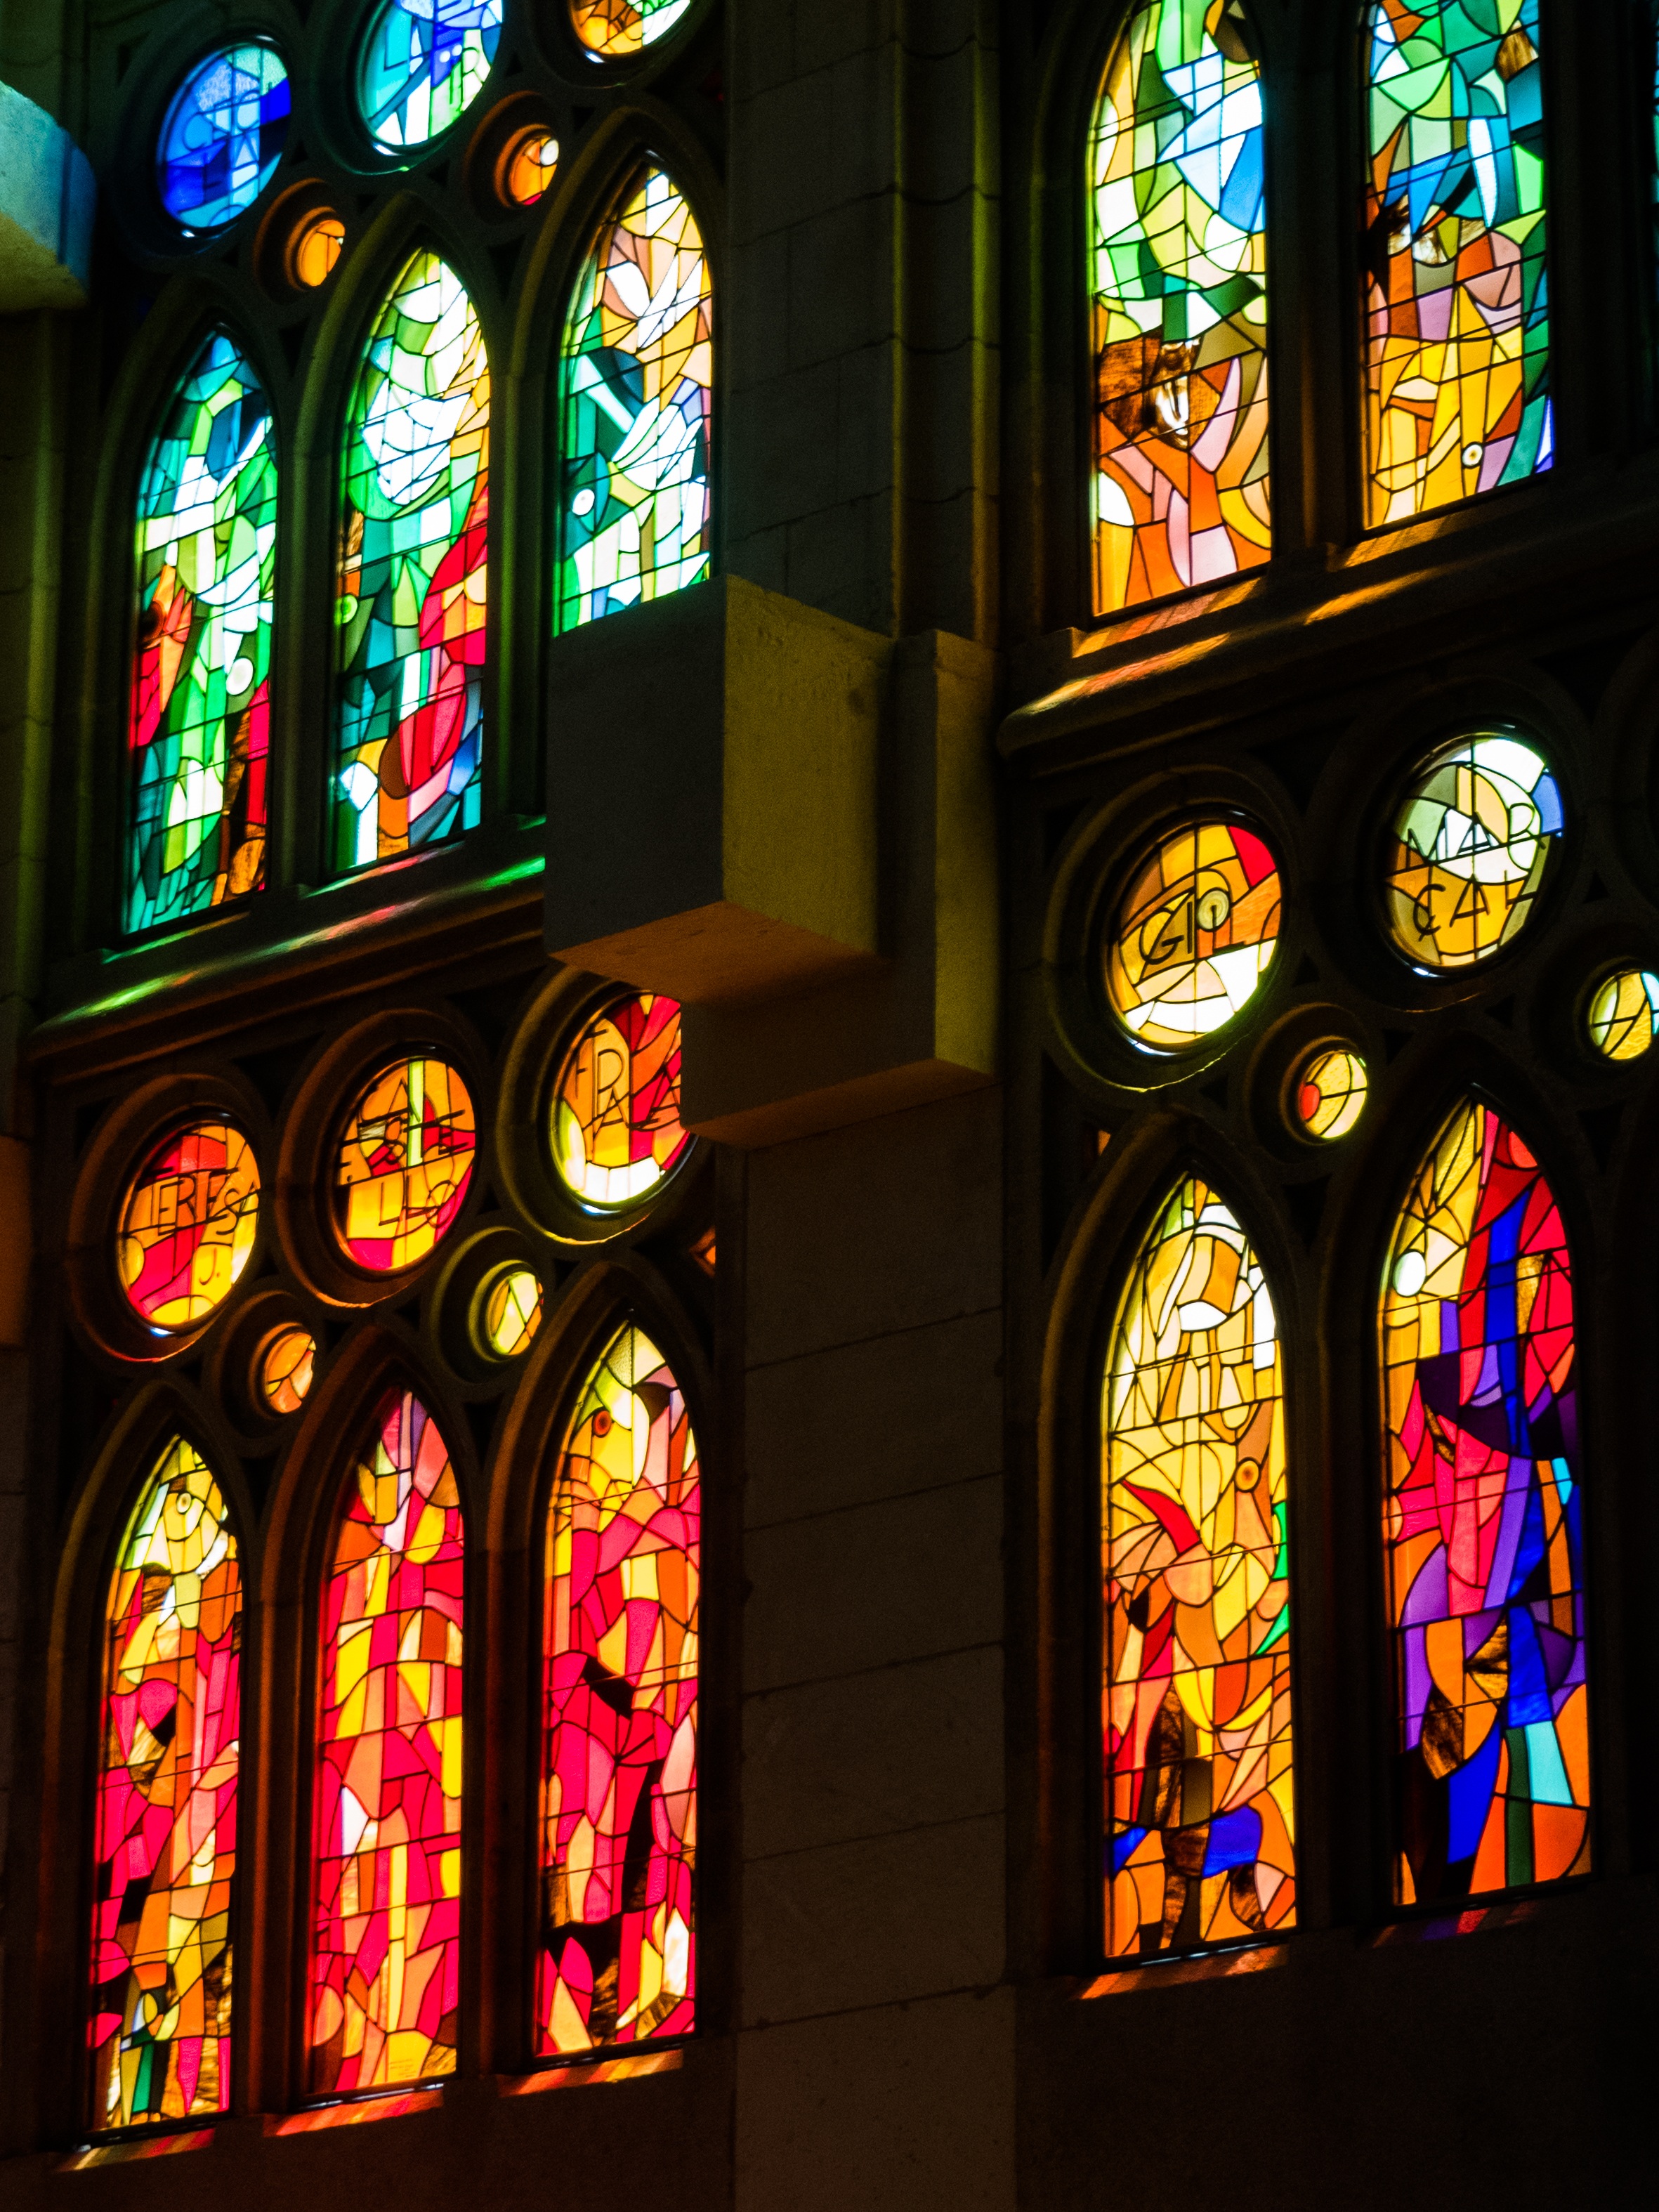
light, architecture, window, glass, religion, church, cathedral, barcelona, material, stained glass, temple, symmetry, catalonia, monuments, stained glass window, sagrada familia, cristalera